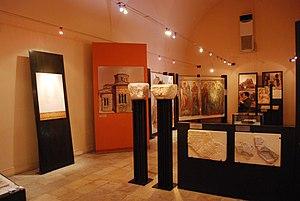
Vue du Vieux Fort de Corfou.